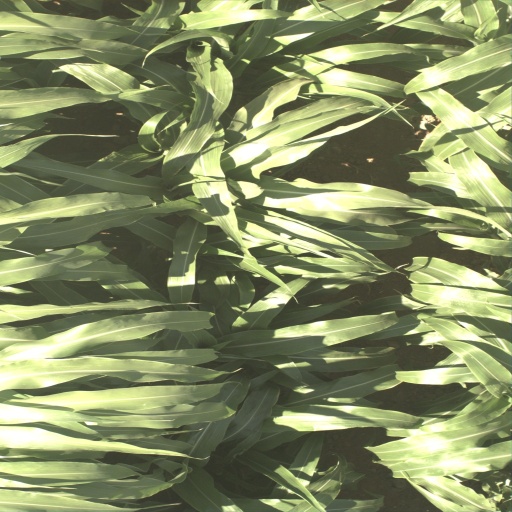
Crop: sorghum